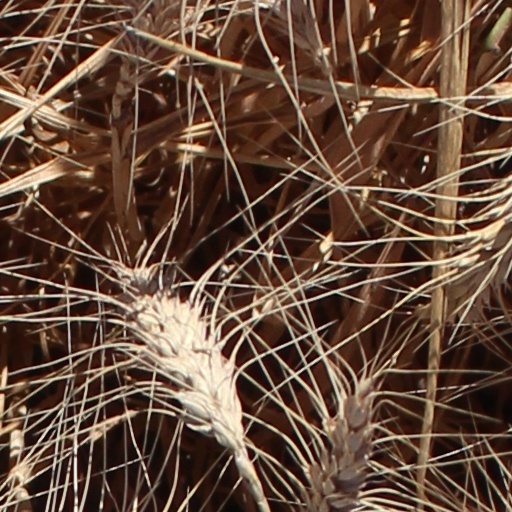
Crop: wheat